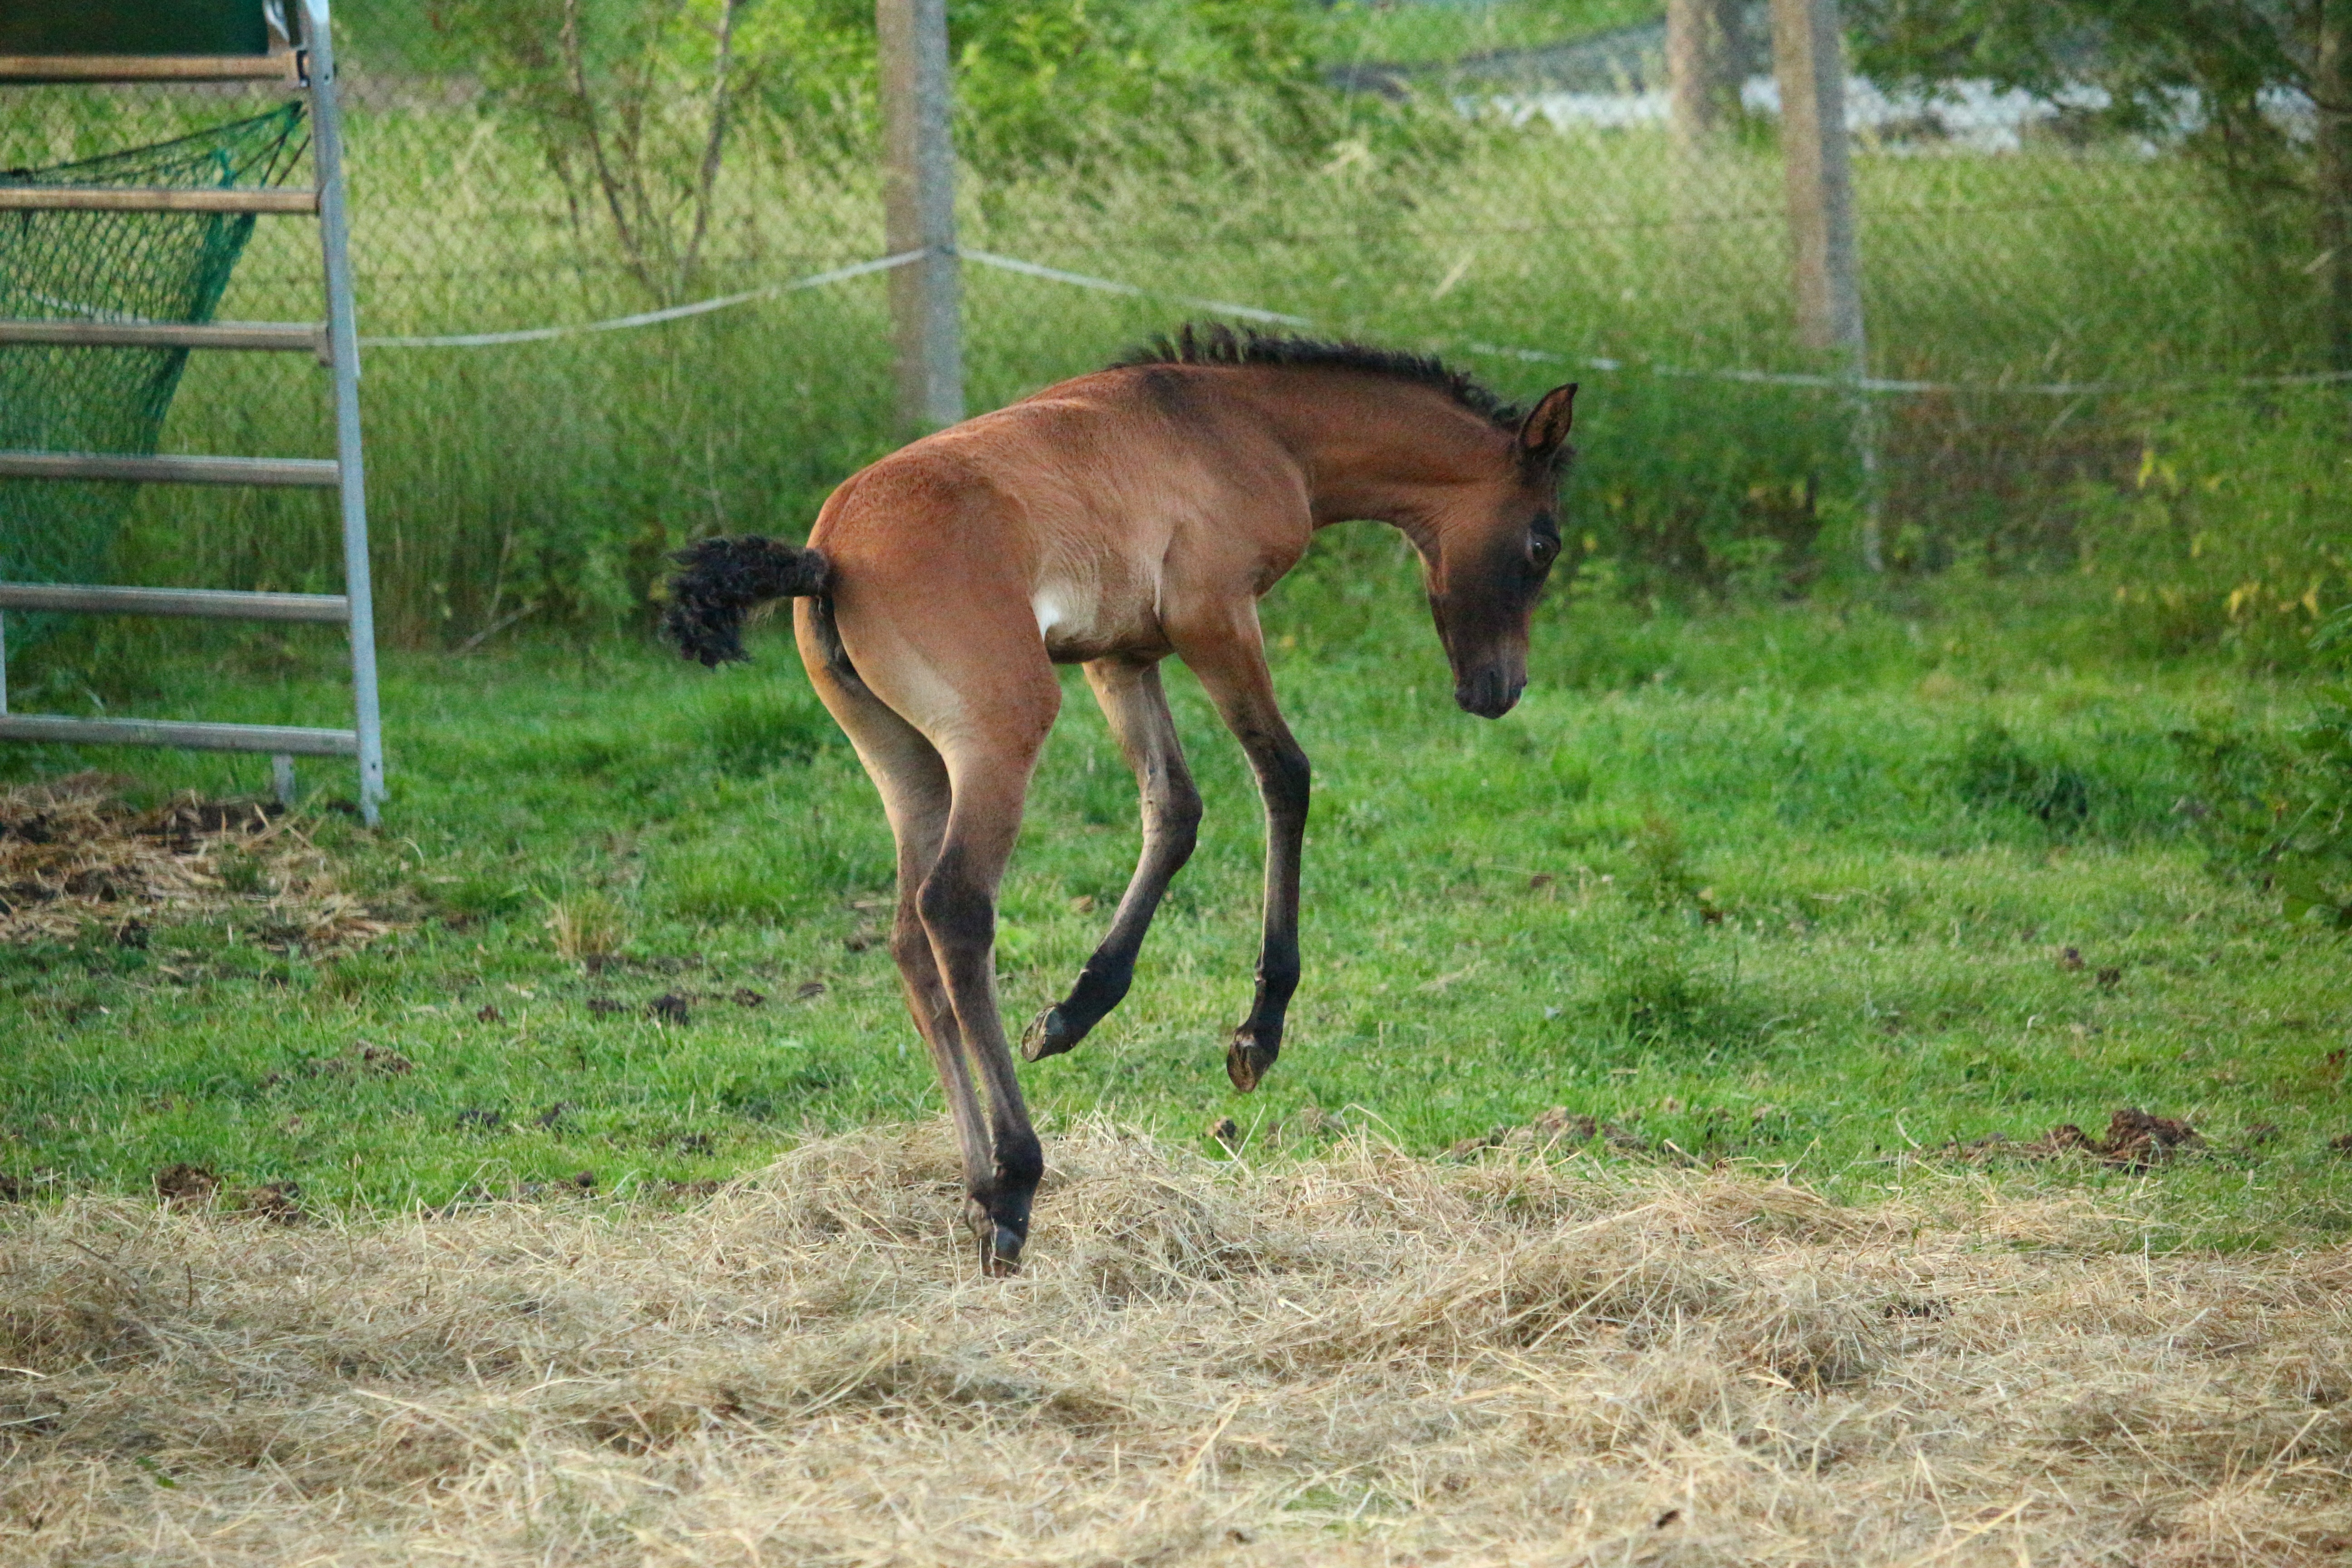
meadow, pasture, grazing, horse, mammal, stallion, fauna, vertebrate, mare, foal, colt, thoroughbred arabian, brown mold, pack animal, suckling, high spirits, buck jump, horse like mammal, mustang horse